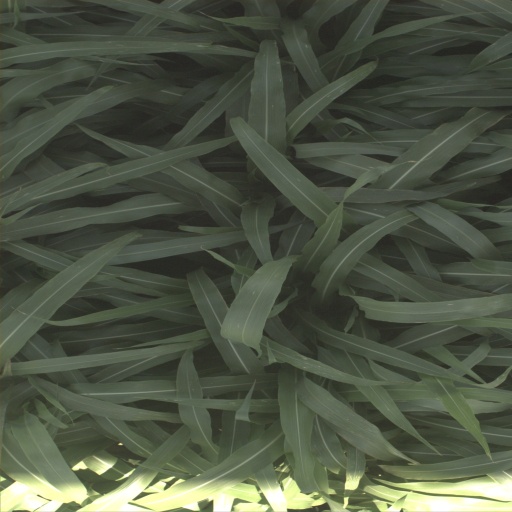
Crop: sorghum